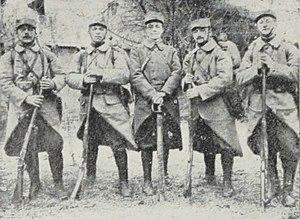
Quelques amis TAILLARD, VIRIOT, LARUE, CIRÉ, VAUTRIN. (Mars 1915 [à la formation du bataillon])
Le 120ᵉ bataillon de chasseurs à pied a été créé le 15 mars 1915 Sennecey-le-Grand et dissous le 13 mai 1919 à Sarreguemines.